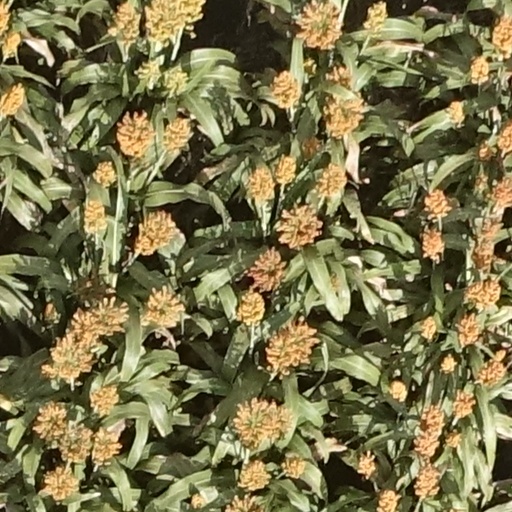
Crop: sorghum